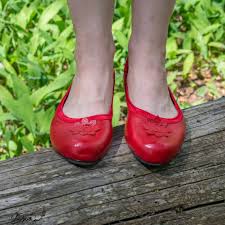
Label: Ballet Flat